Cetiosaurus

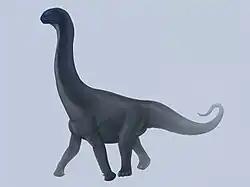
Life restoration of "C. oxoniensis" based on the Rutland specimen

During the Middle Jurassic when "Cetiosaurus" lived, Europe was an archipelago surrounded by shallow seas. "Cetiosaurus" inhabited the London–Brabant Massif, a tectonic high that during this period formed an island landmass including parts of southern Britain and adjacent areas of northern France, the Netherlands, Belgium and western Germany, suggested to be comparable in size to Cuba with an area of around . It has been questioned why the dinosaurs of the island did not experience insular dwarfism, as would be expected for an island of this size. A possible explanation for this is that the island remained ecologically connected to the much larger landmass comprising northern Britain (the Scottish Massif), the Fennoscandian Shield and the now submerged region in the North Sea between them.